R. H. Stearns and Company

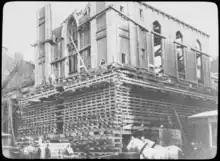
Masonic Temple undergoing conversion to a commercial space for R. H. Stearns, 1885

In 1847, Richard H. Stearns opened a one-room shop at 369 Washington Street, next to the Adams House, where he sold yard goods, whalebone and thread. Over the next twenty-five years he relocated the business several times, never more than a few blocks from where he had started. In 1885, Stearns made plans for a bigger move.